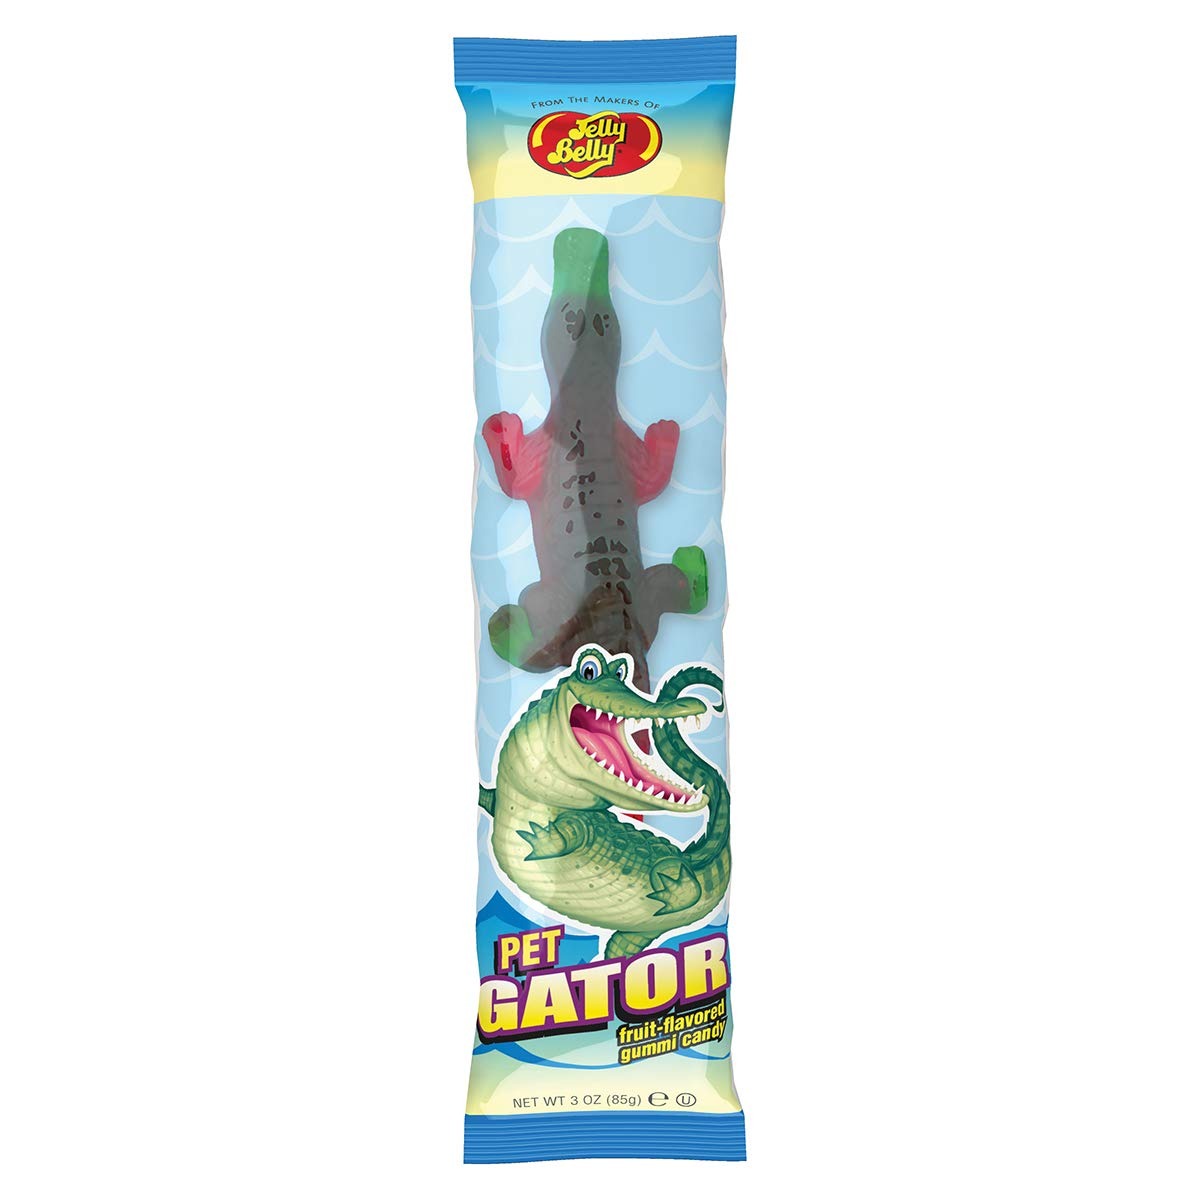
Item Name: Jelly Belly Pet Alligator Gummy Candy (3 Oz)
Bullet Point: 3OZ GUMMI GATOR
Value: 3.0
Unit: Ounce

Price: 13.41